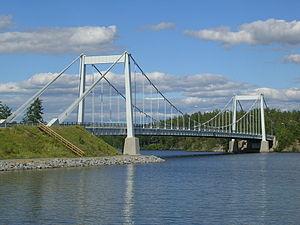
Cette liste de ponts de Finlande a pour vocation de présenter une liste de ponts remarquables de Finlande, tant par leurs caractéristiques dimensionnelles, que par leur intérêt architectural ou historique.
Sääksmäki est un village et une ancienne municipalité de Finlande.